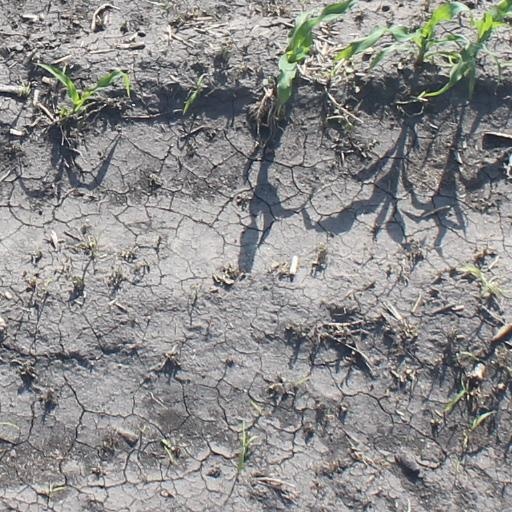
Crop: maize; corn